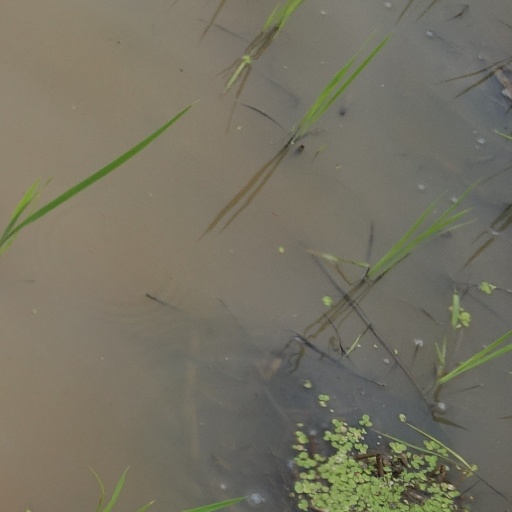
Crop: rice